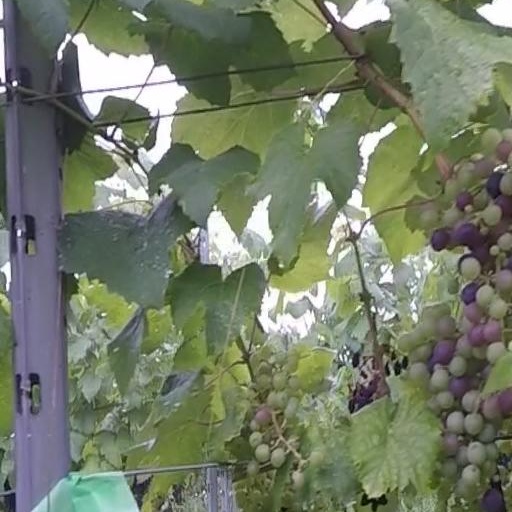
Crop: grape